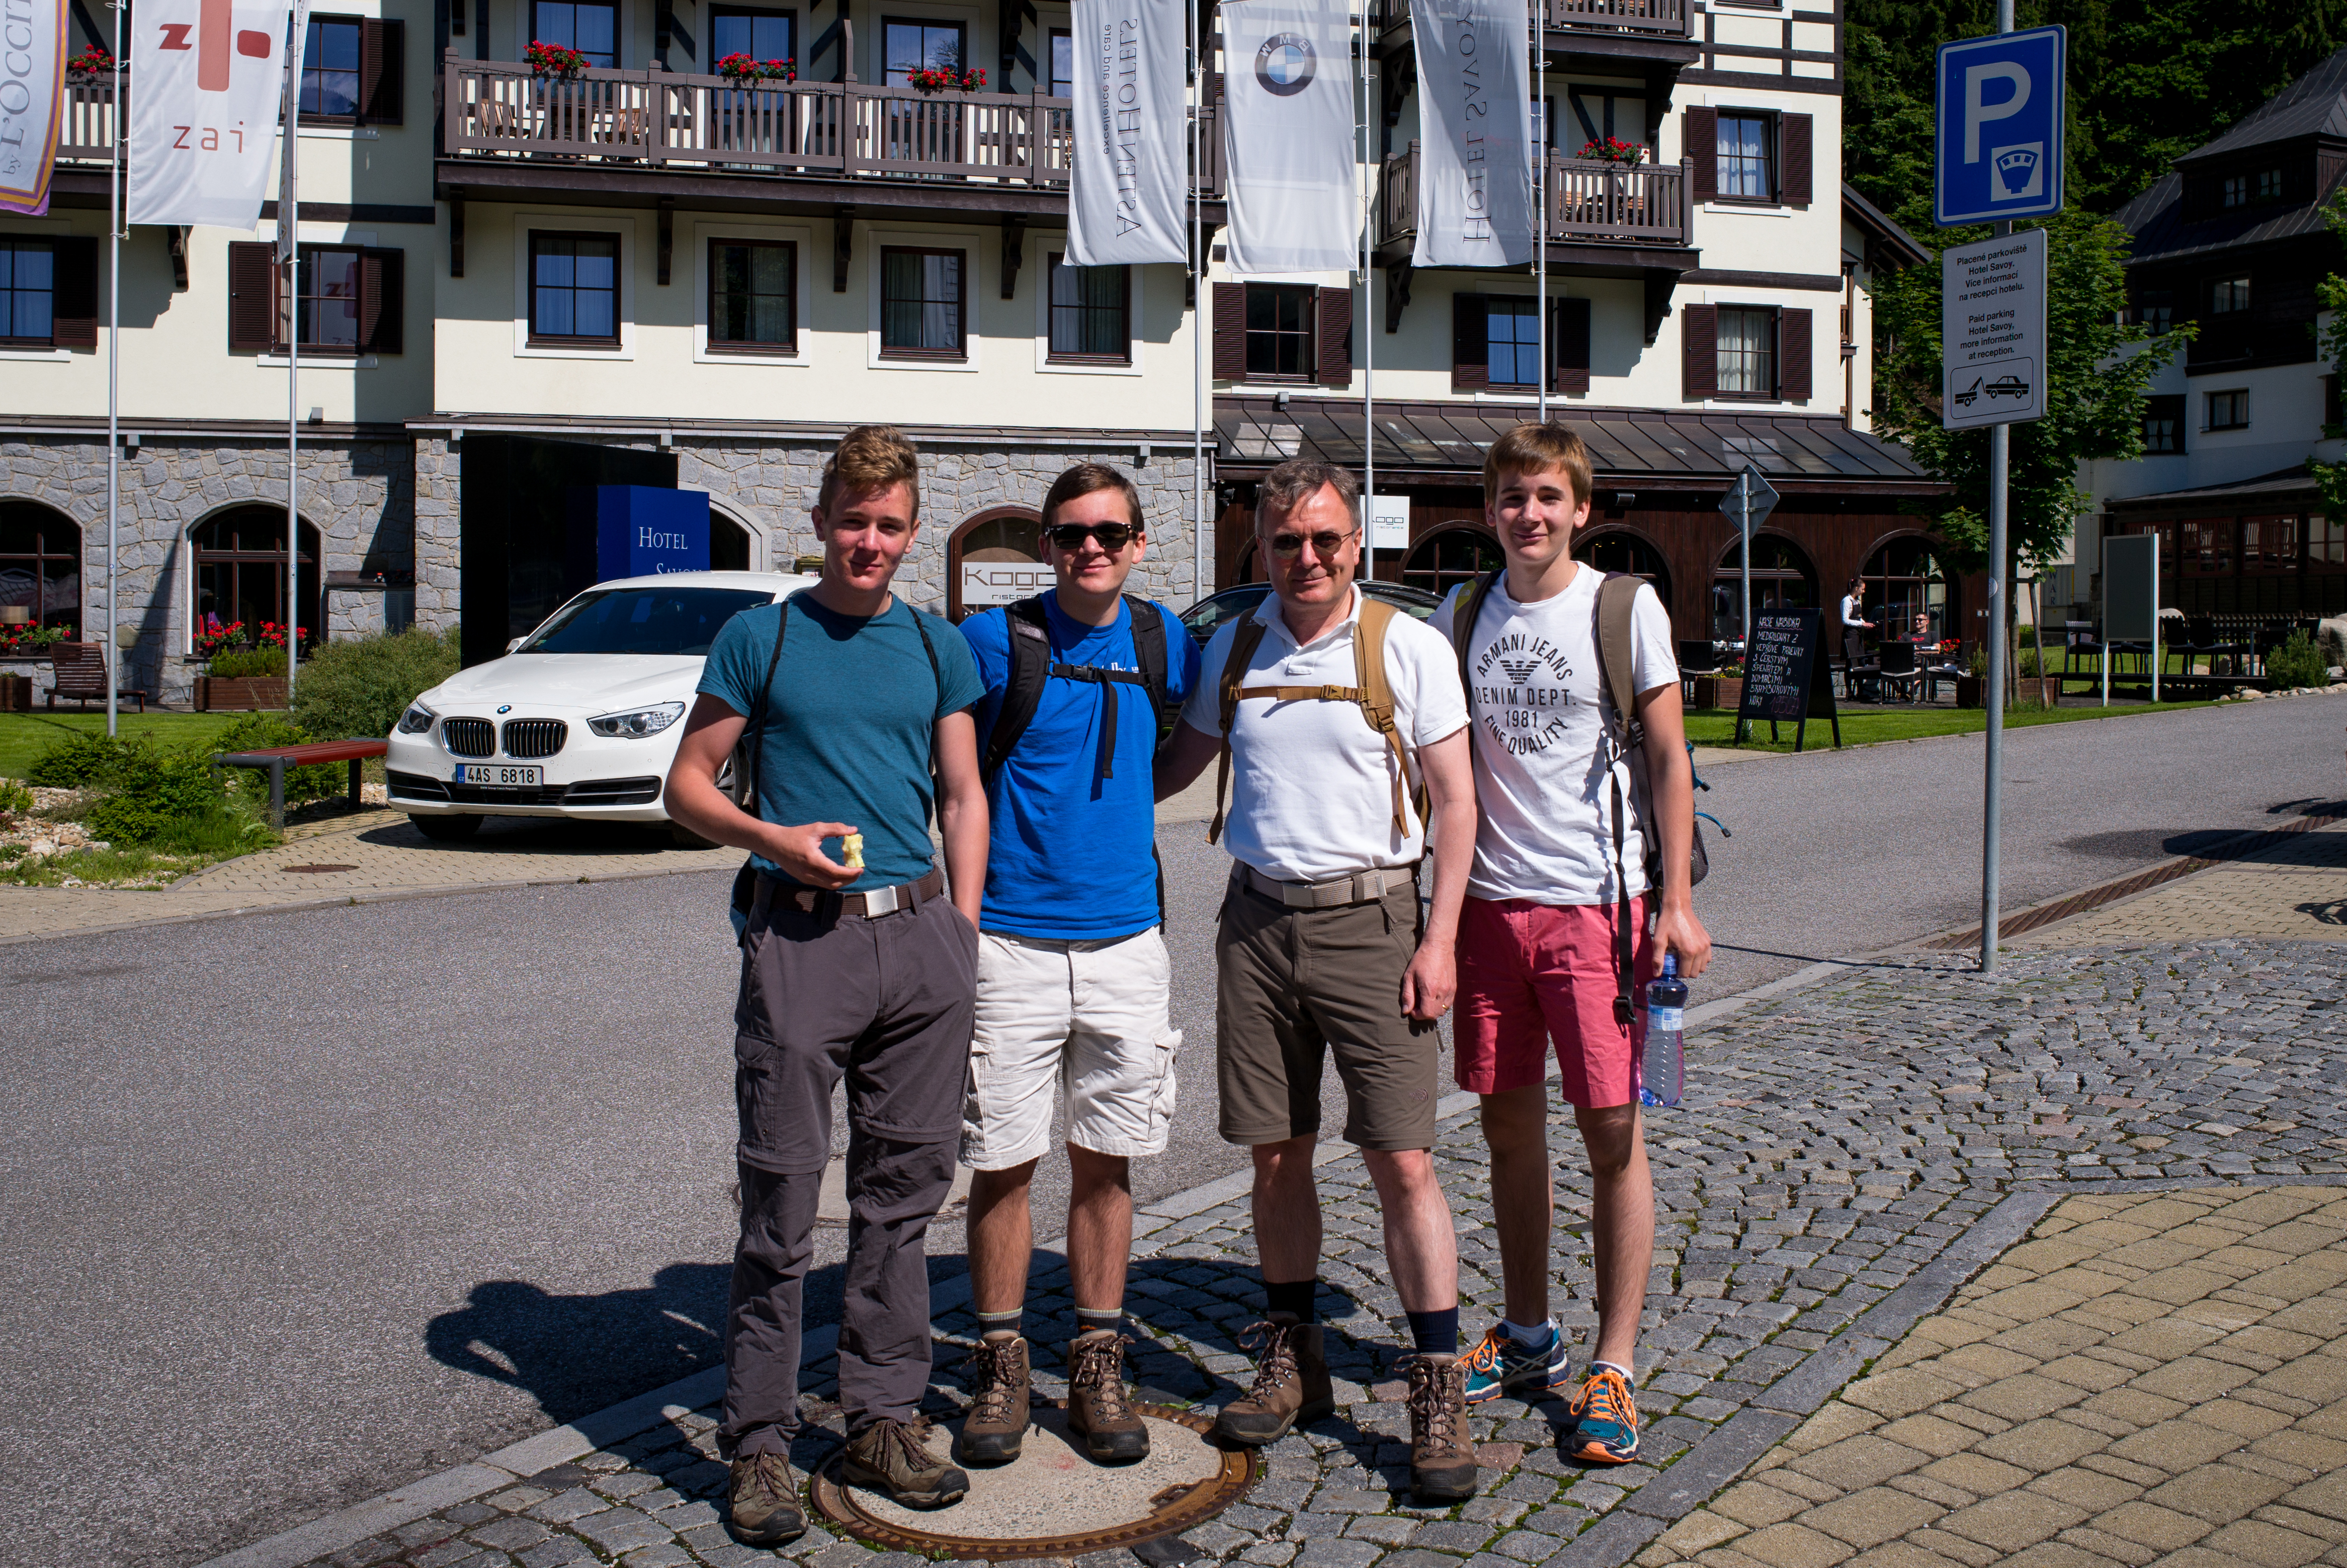
landscape, nature, forest, outdoor, pedestrian, walking, mountain, people, road, hiking, trail, street, summer, vacation, travel, europe, portrait, tourism, trees, hills, family, clouds, m, hikers, hotel, mountains, pines, photograph, 28, bmw, leica, 240, czech, bohemia, cesko, summicron, accommodation, krkonose, mlyn, spindleruv, evergreens, vylet, active, leto, hory, riesengebirge, tudor, savoy, tours